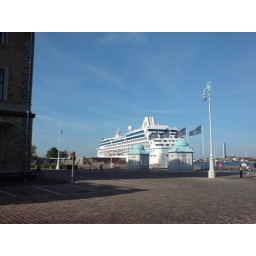
car ferry loading in Copenhagen to sail to Poland